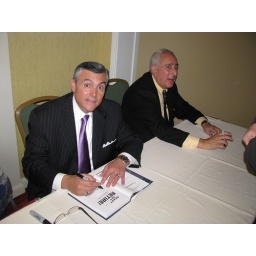
Here Ray Lucia &amp;amp; Ben Stein sign my book after their financial seminar in Bethesda, MD